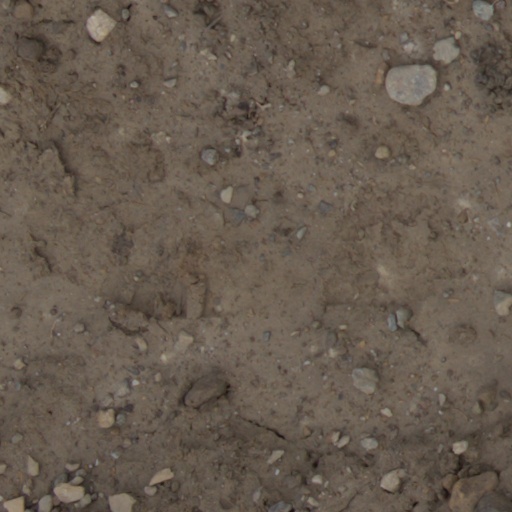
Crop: wheat